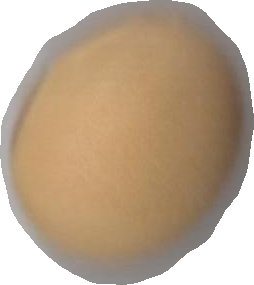
Variety: Dega